Teodolinda Barolini

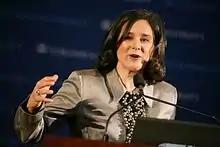
Teodolinda Barolini, 2016

Teodolinda Barolini (born December 19, 1951) is the Lorenzo Da Ponte Professor of Italian at Columbia University, and has twice served as Chair of the Department of Italian (1992–2004, 2011–2014).